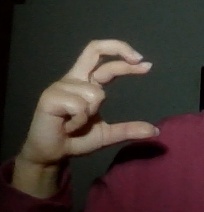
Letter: thal